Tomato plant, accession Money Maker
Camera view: bottom (45 deg); turntable rotation: 180 degrees
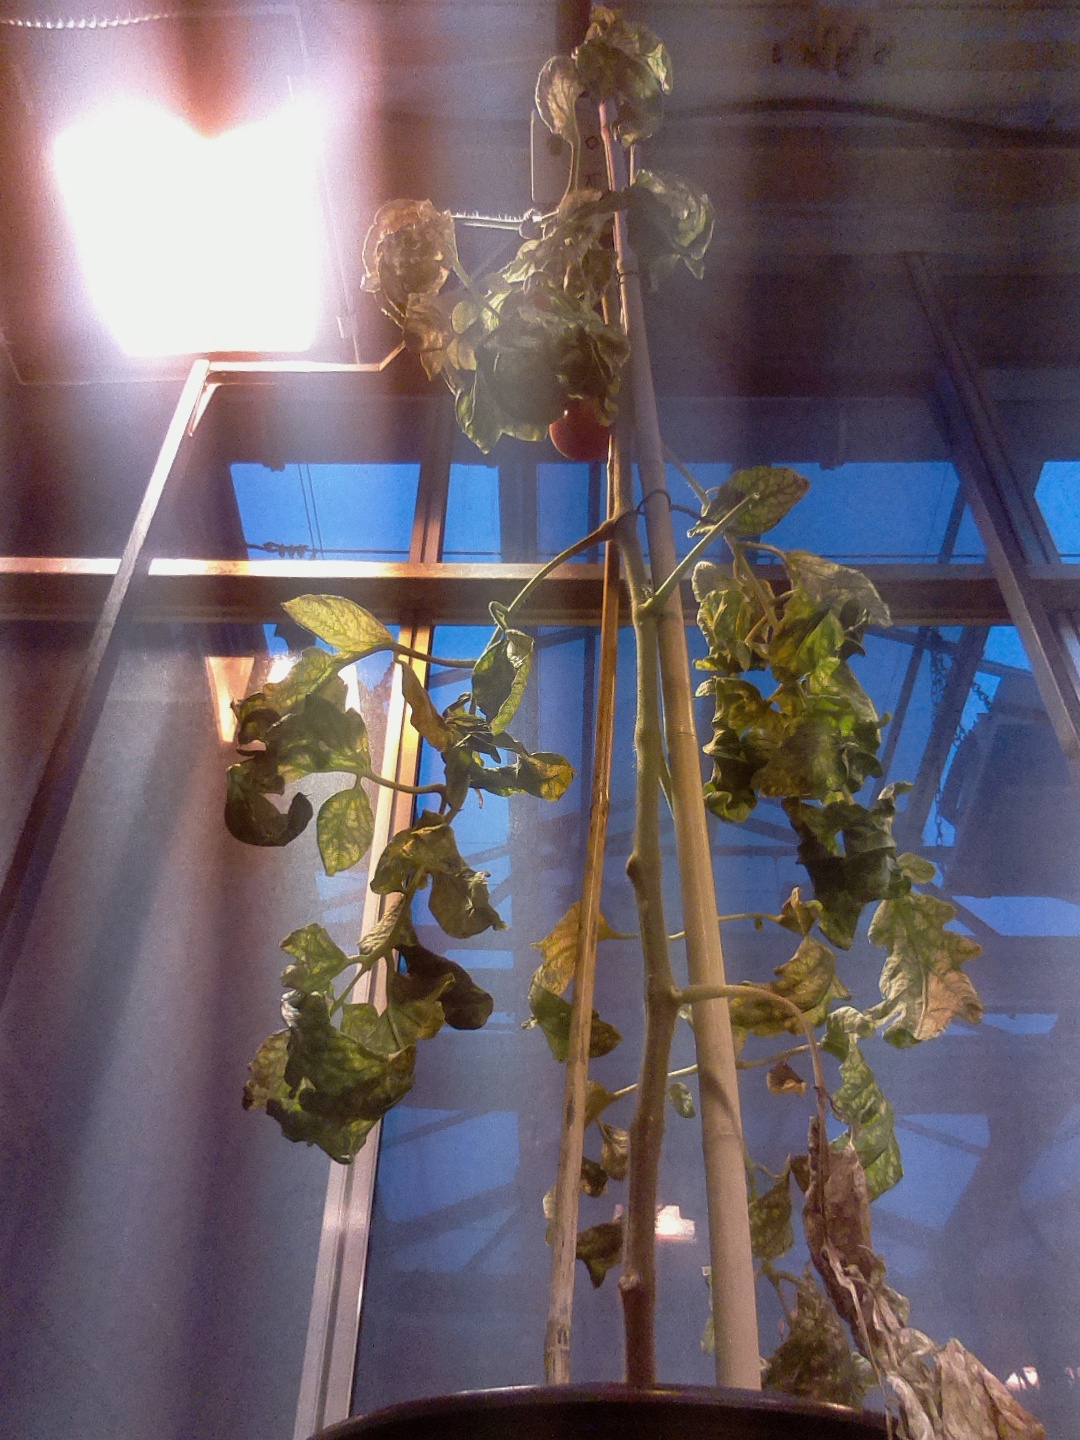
BBCH growth stage 85: 50%-60% of fruits show typical fully ripe color